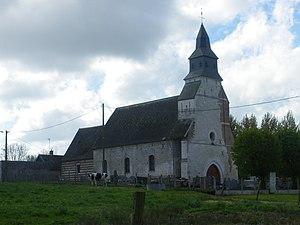
Vue de l'église Saint-Nicolas de Coullemont.
Coullemont est une commune française située dans le département du Pas-de-Calais en région Hauts-de-France.